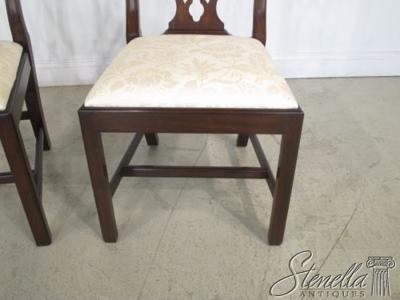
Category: chair